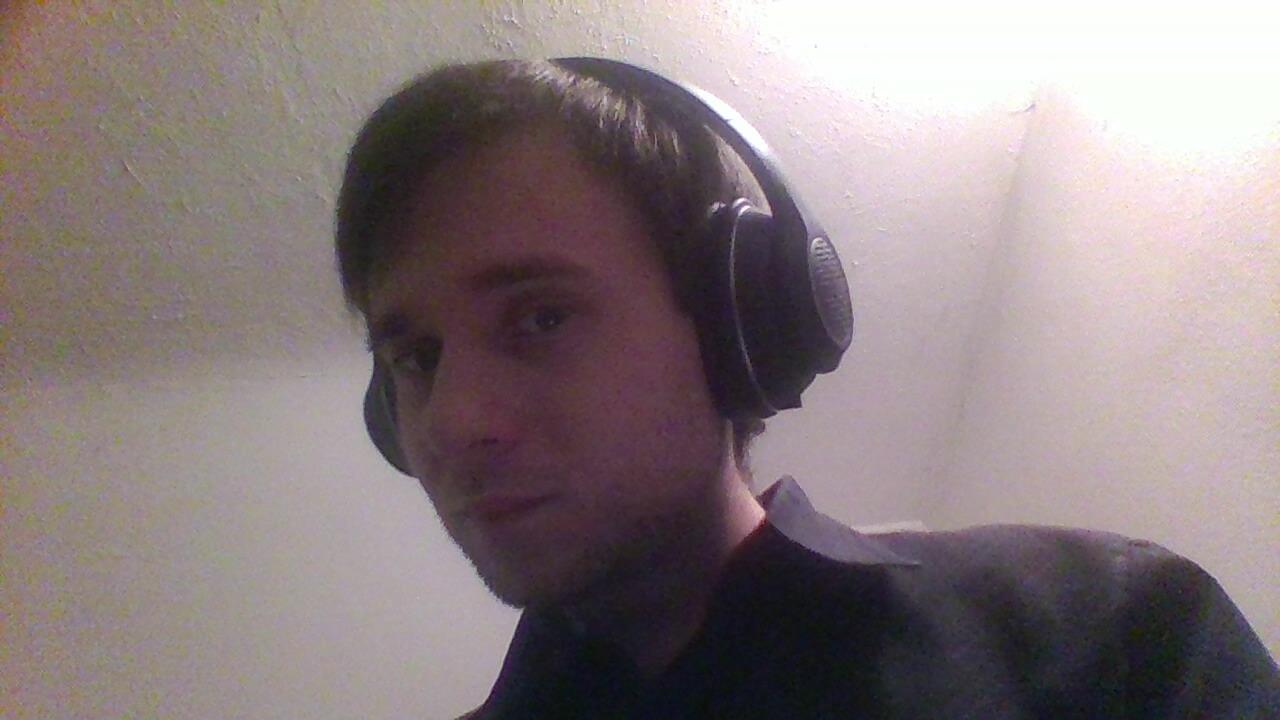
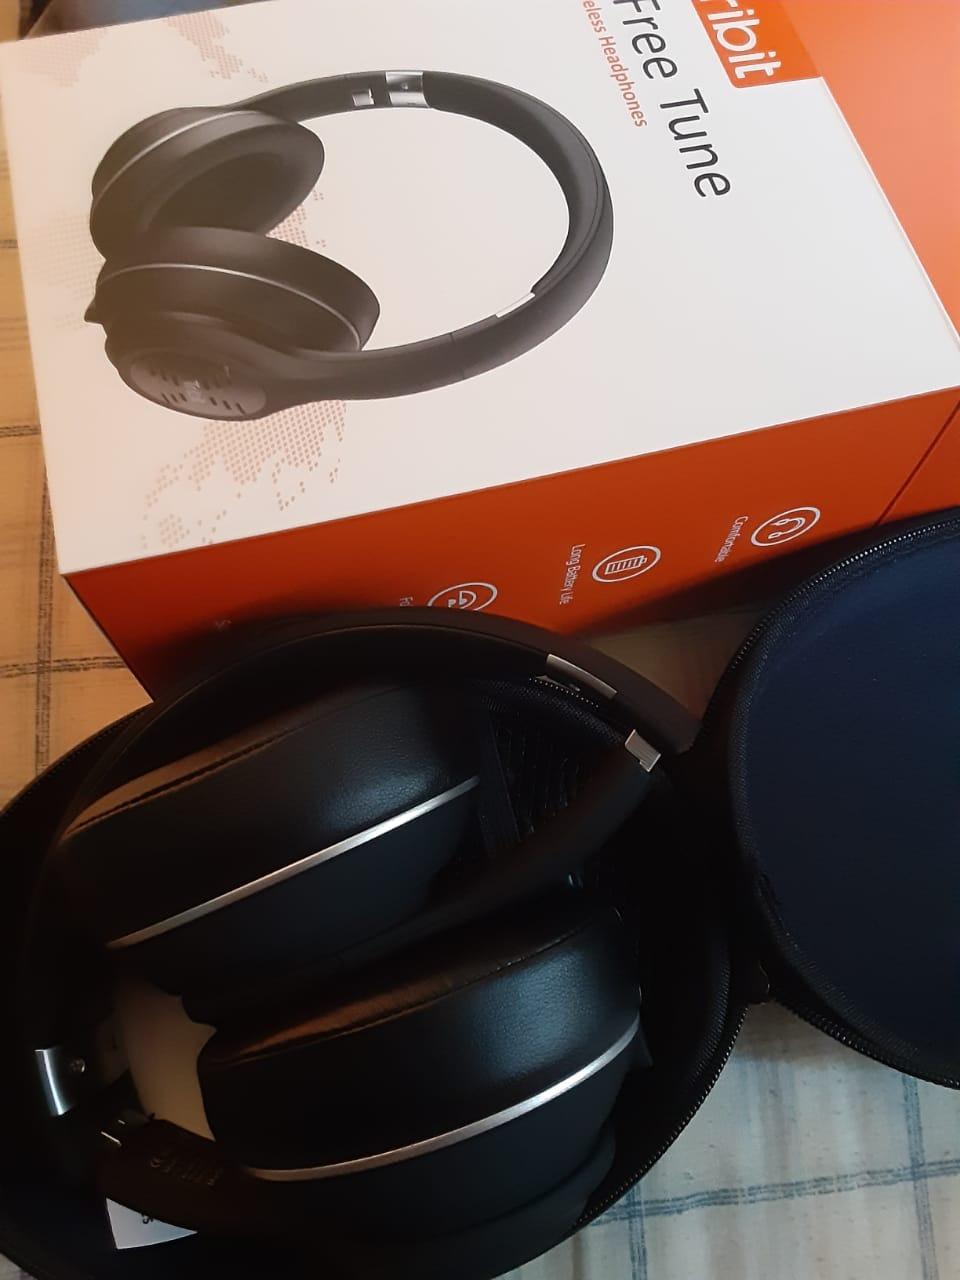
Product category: headphones
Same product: yes